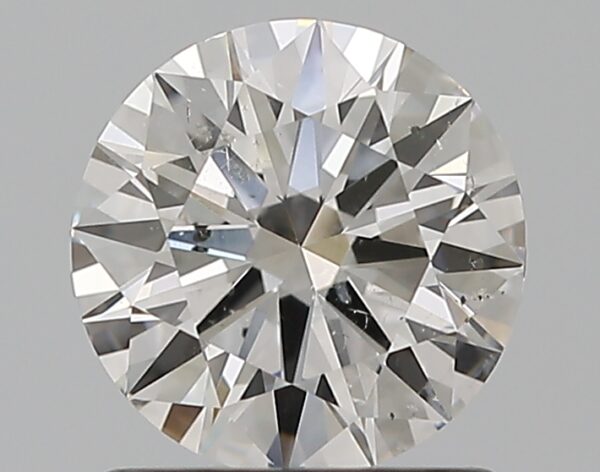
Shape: round
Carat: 1.01
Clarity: SI2
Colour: F
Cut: EX
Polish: EX
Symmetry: EX
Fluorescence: ST
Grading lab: GIA
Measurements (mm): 6.46 x 6.5 x 3.92